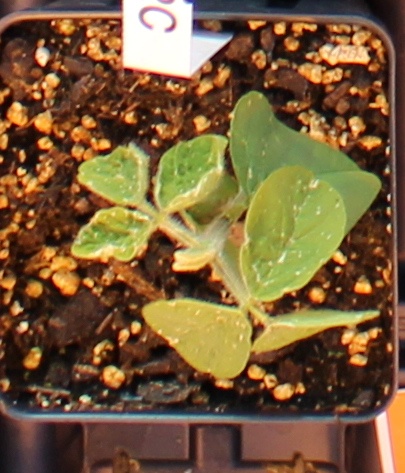
Label: Soybean